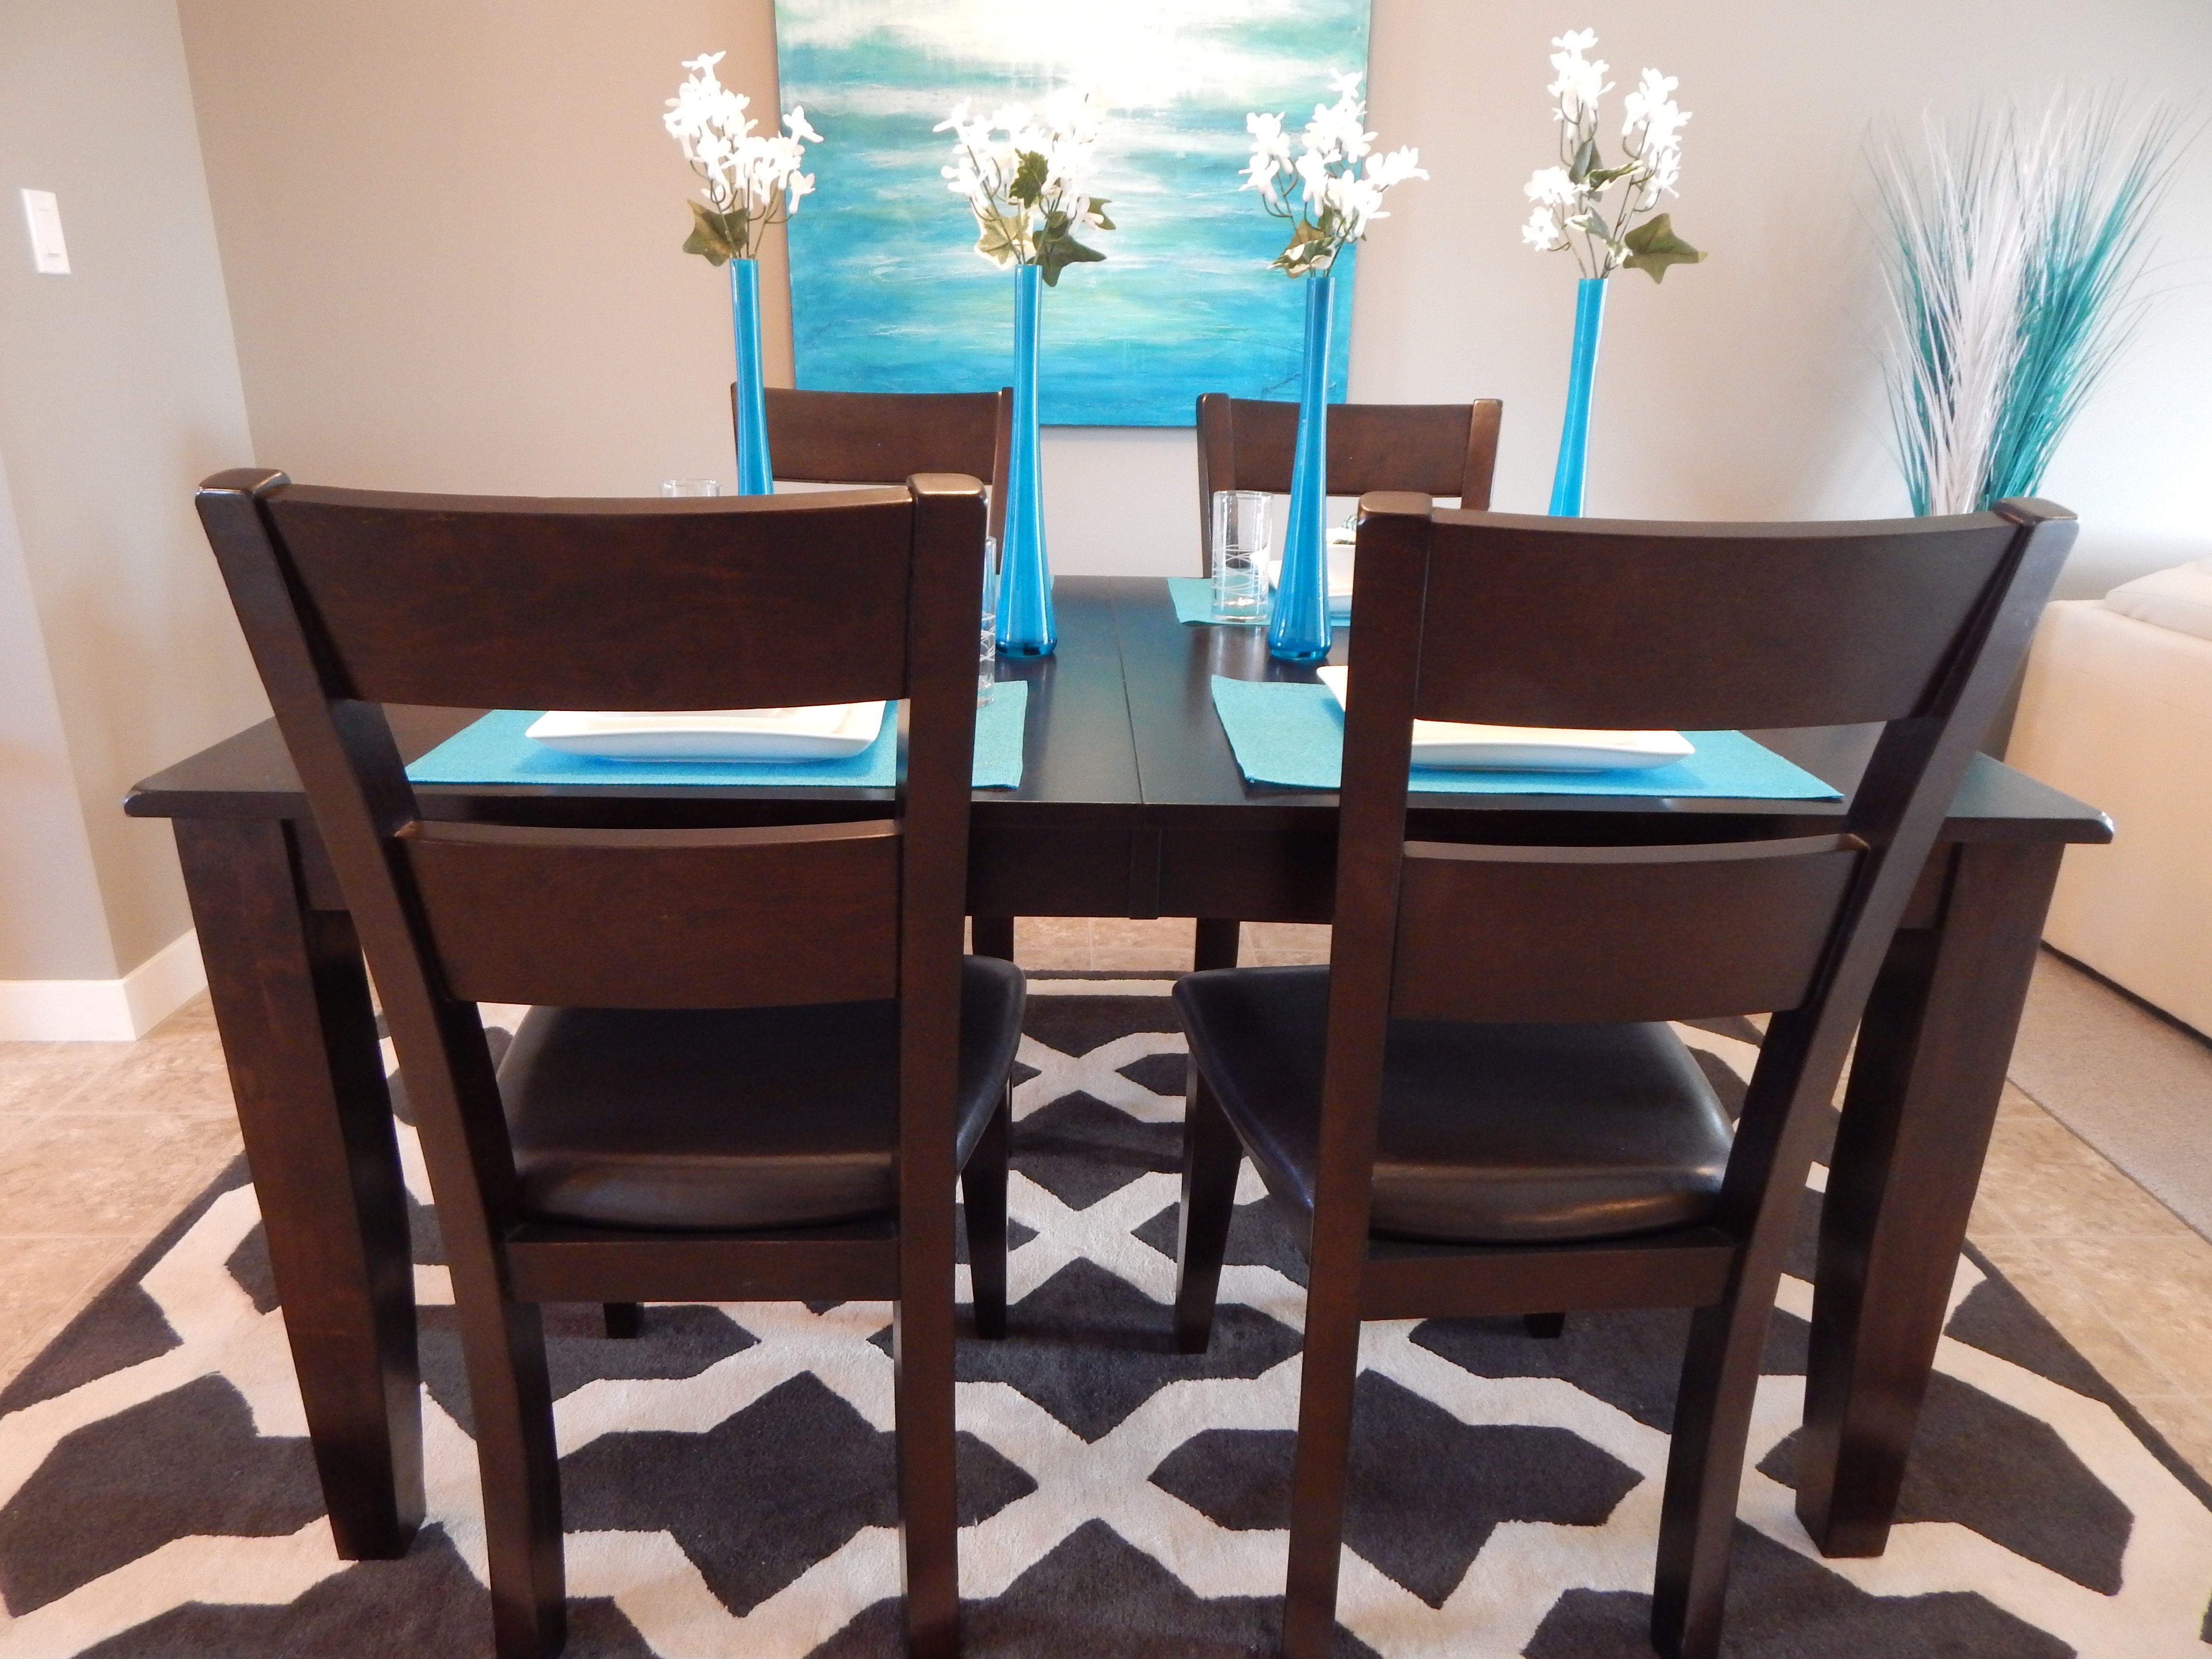
table, wood, house, chair, interior, home, decoration, property, furniture, room, lifestyle, decor, interior design, chairs, dining, dining room, dining table